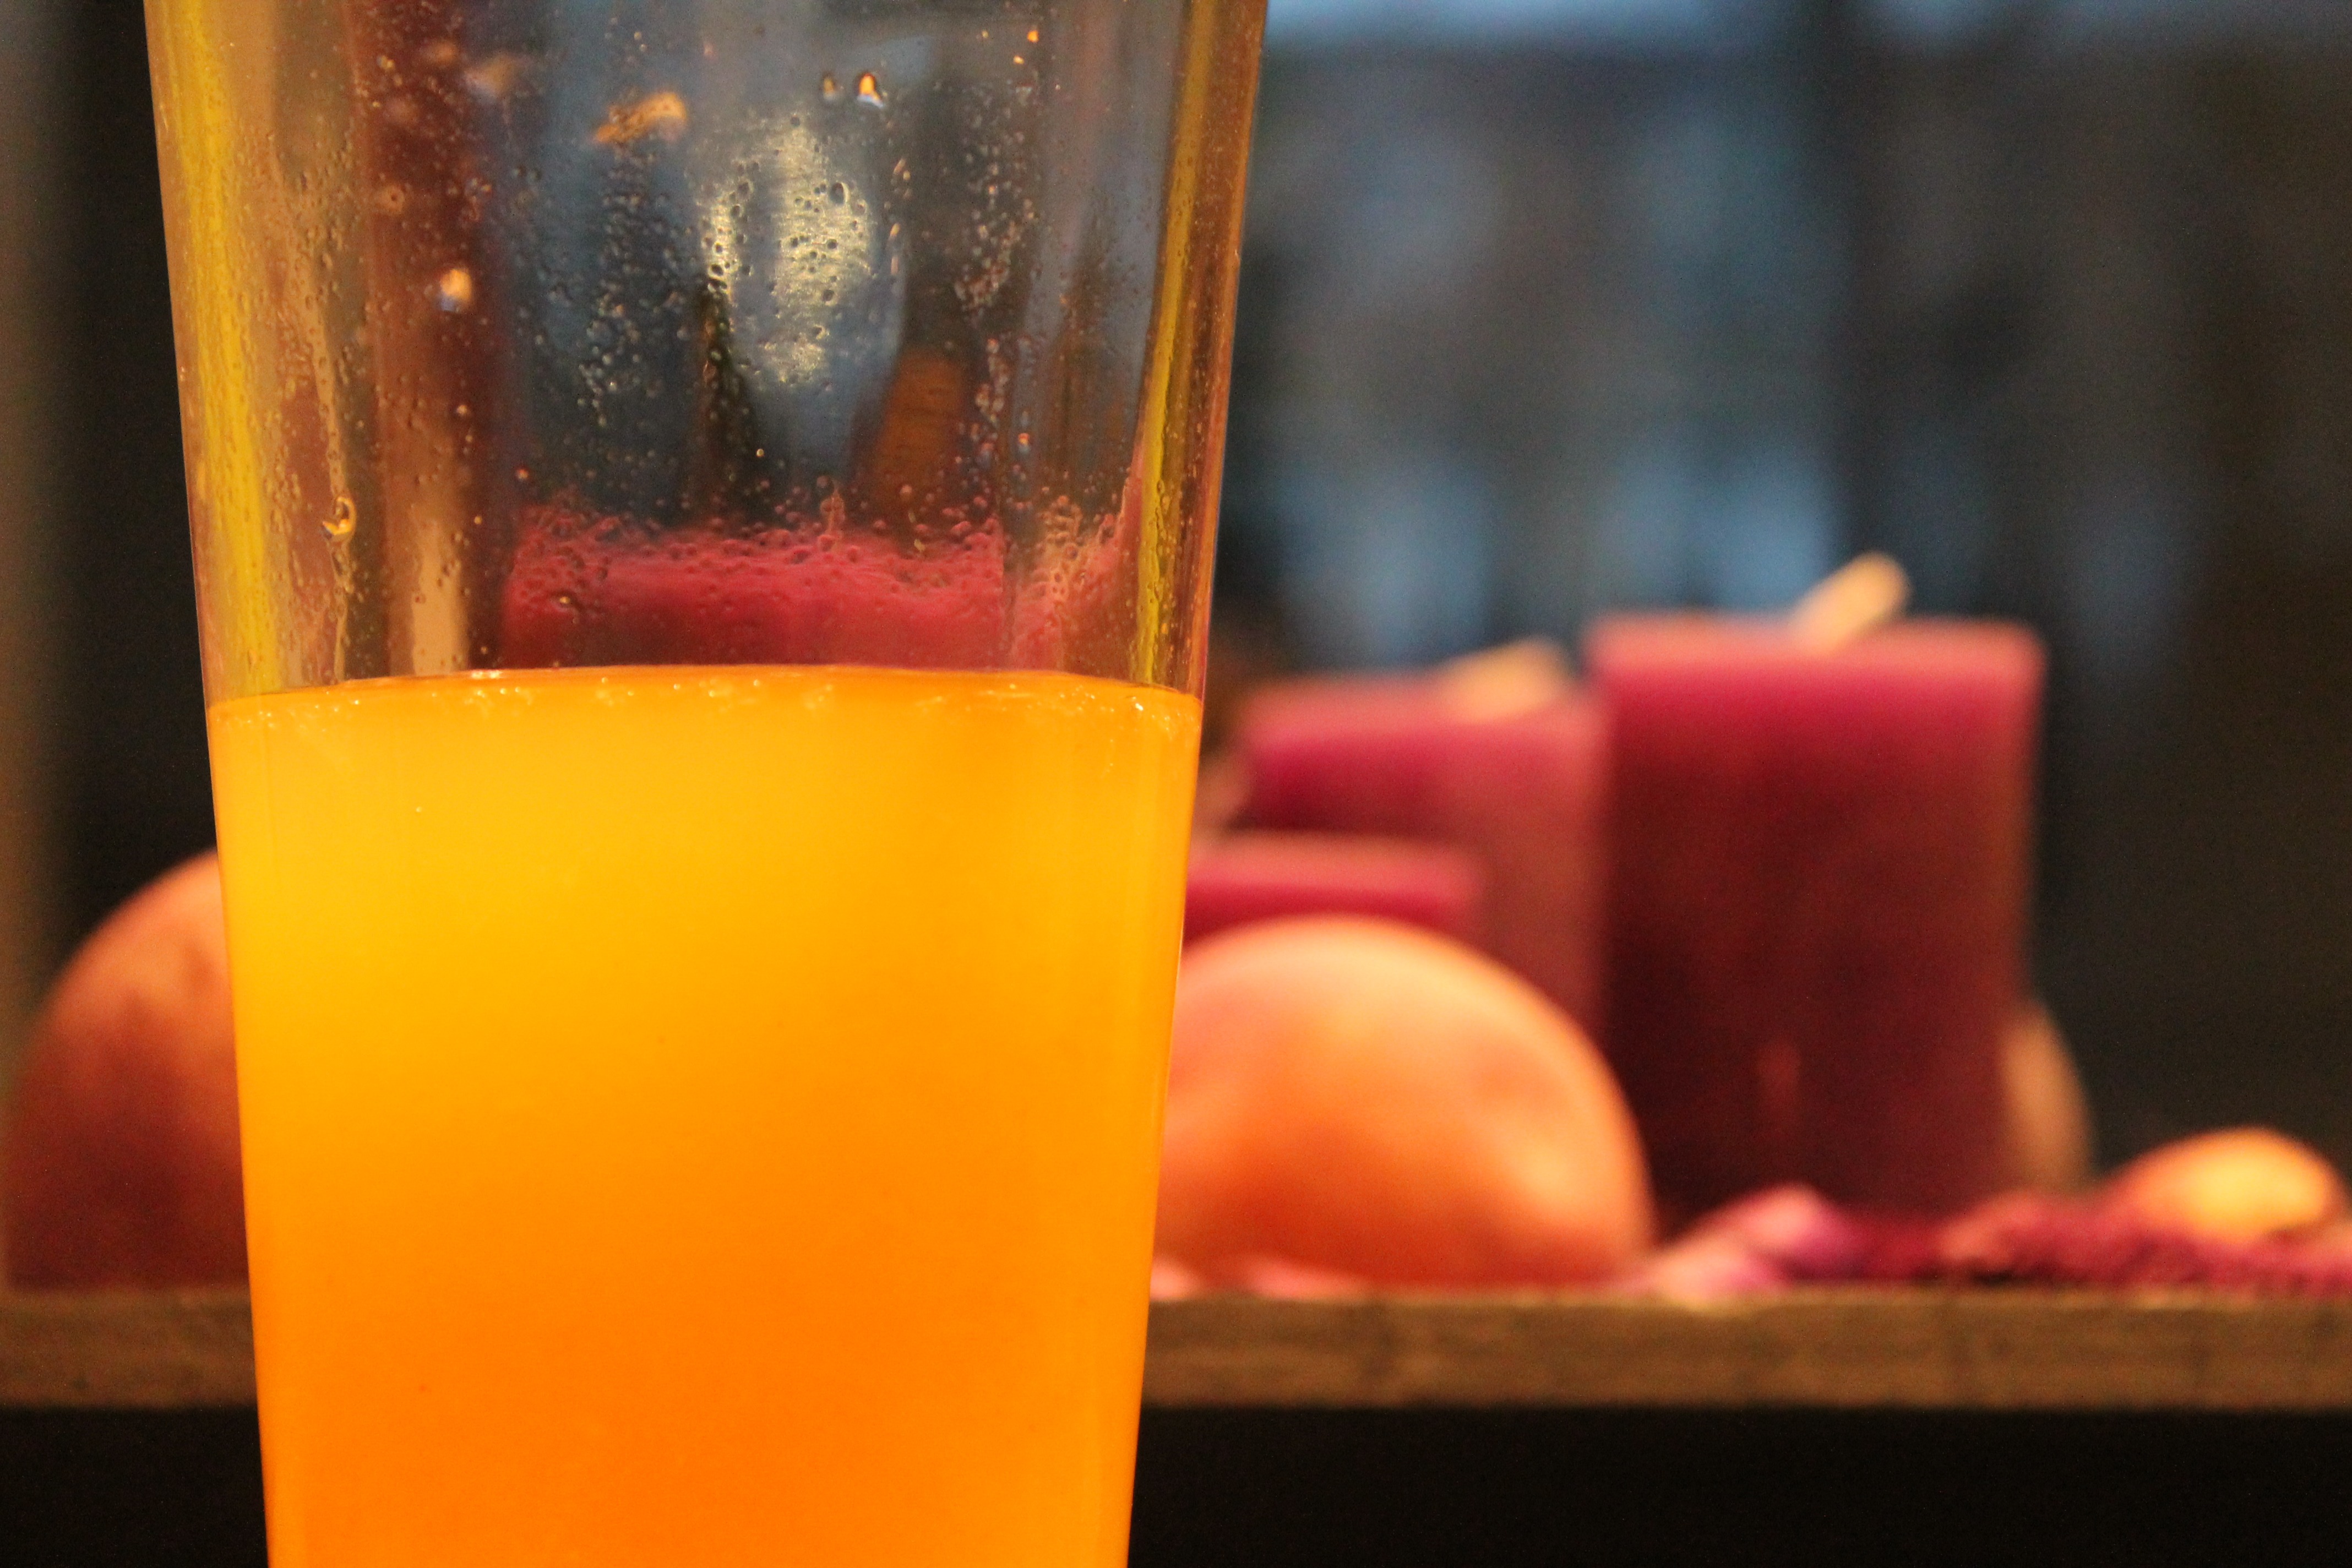
liquid, fruit, glass, orange, red, color, beverage, drink, yellow, breakfast, healthy, beer, cocktail, juice, vitamin, nutrition, orange juice, liqueur, citrus, alcoholic beverage, negroni, spritz, distilled beverage